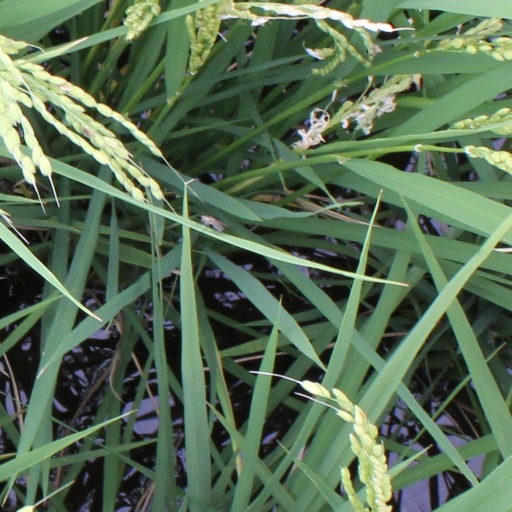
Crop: rice